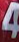
Number: 4